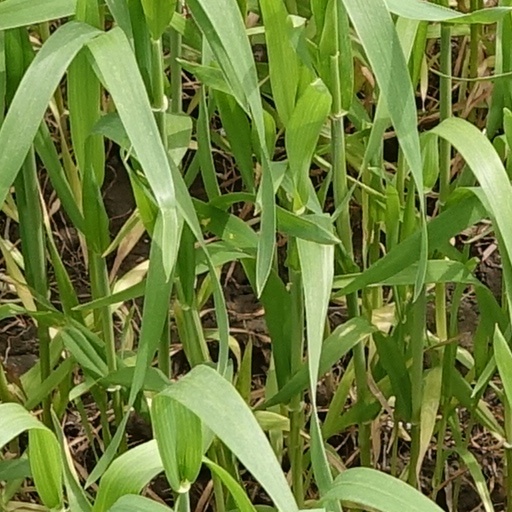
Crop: wheat